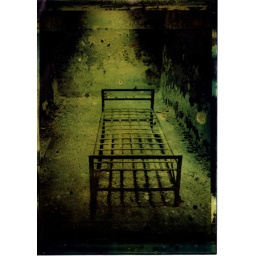
dry plate tintype of bed in Eastern State Pennitentiary, Philadelphia